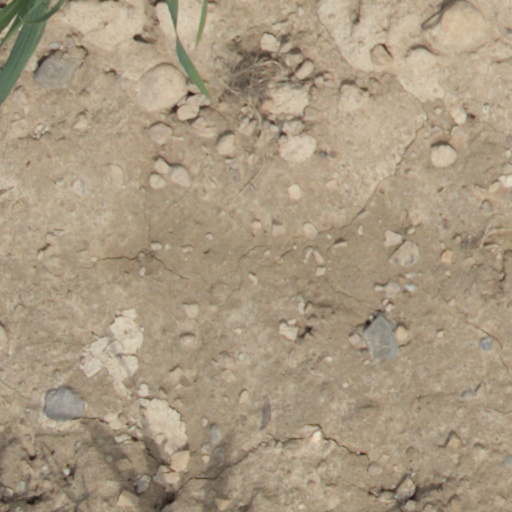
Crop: wheat